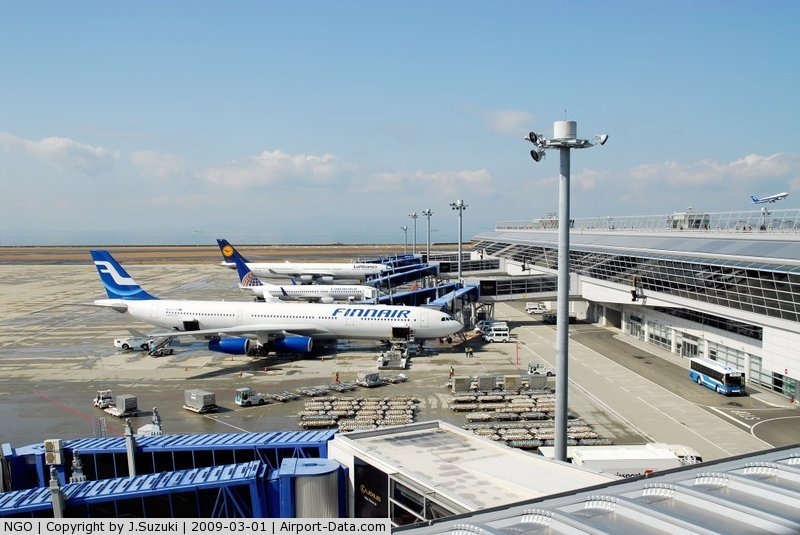
Fire: no
Smoke: no